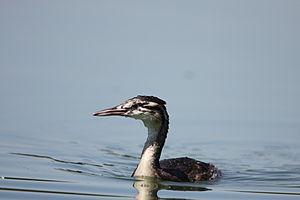
grèbe huppé